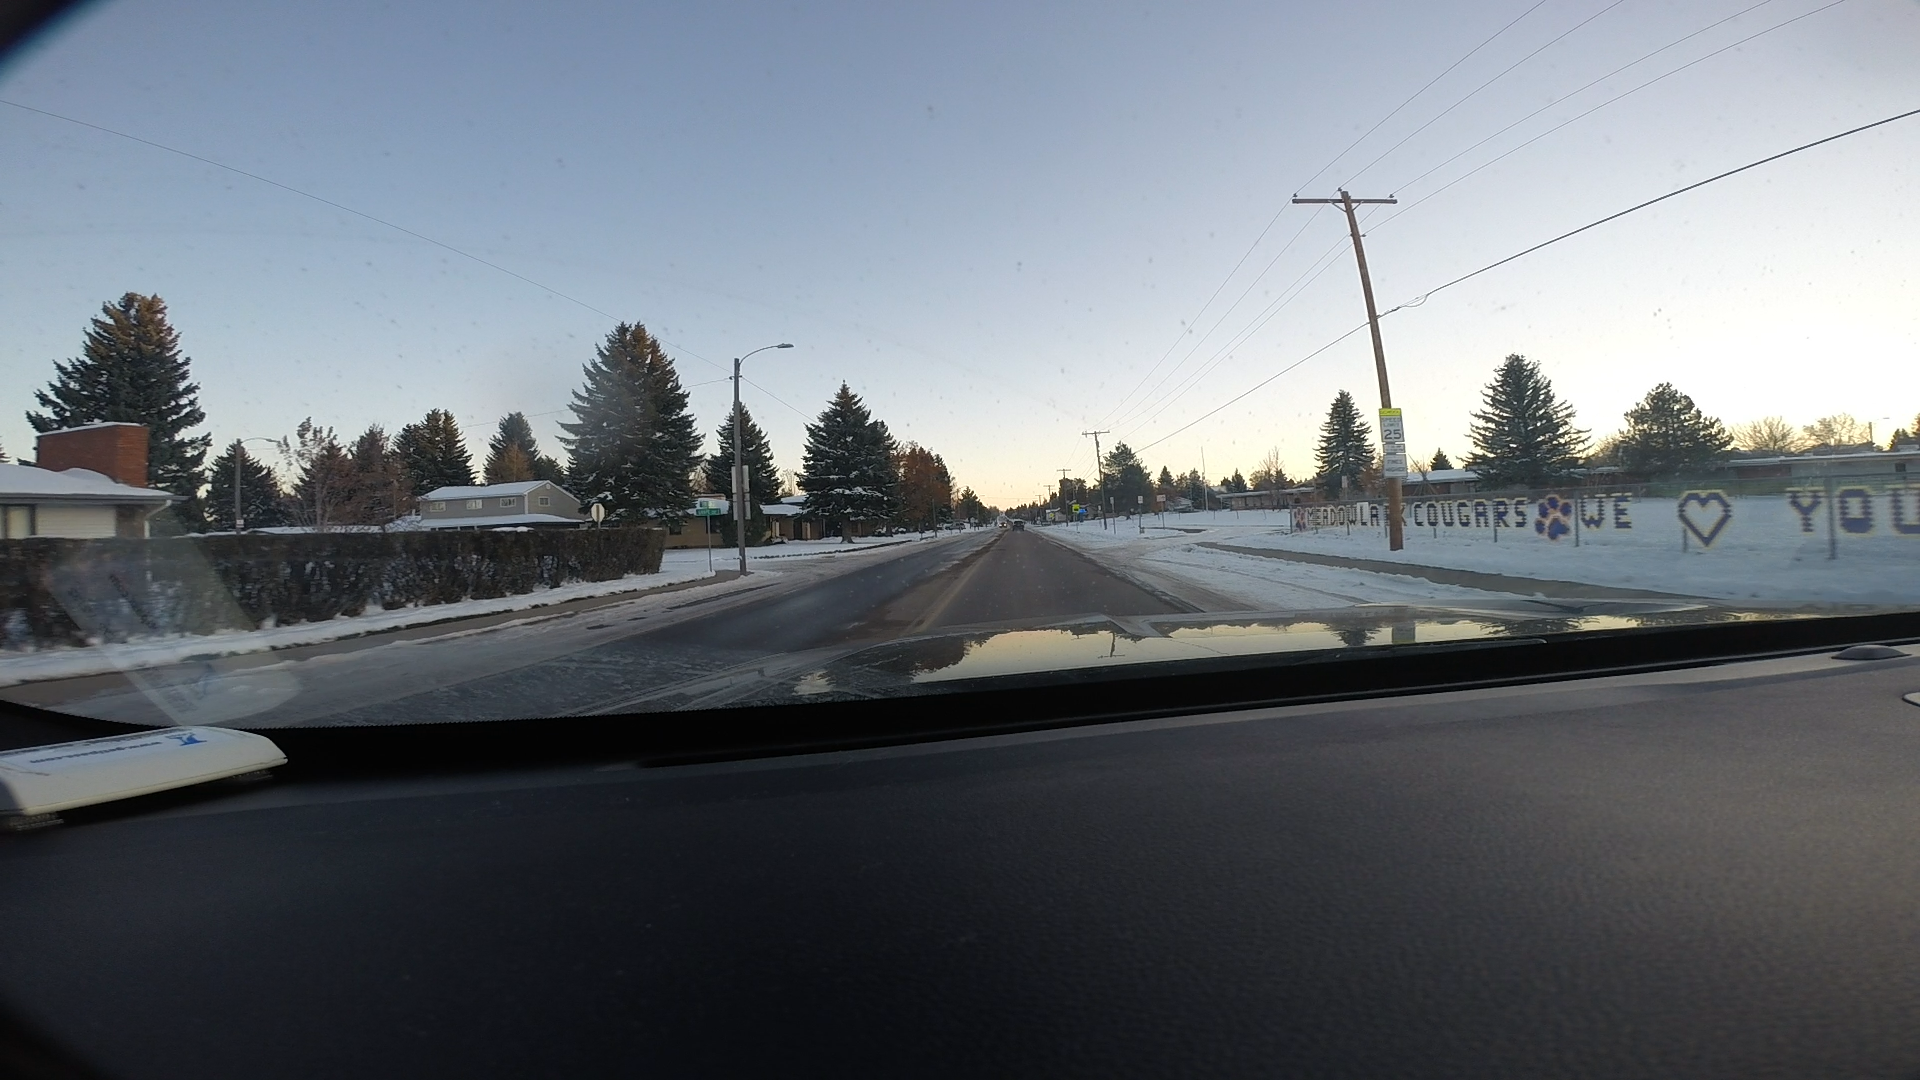
Speed limit sign label: mph25